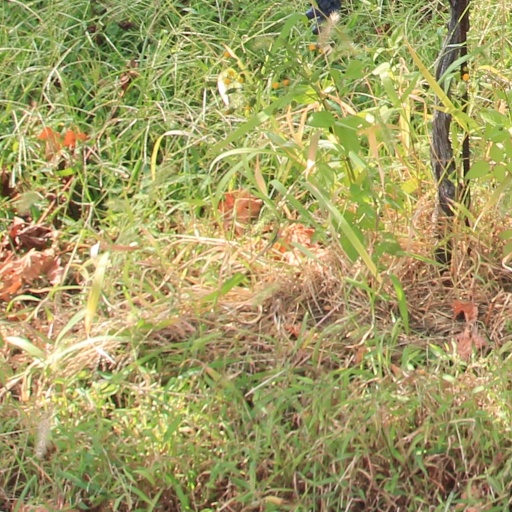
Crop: grape